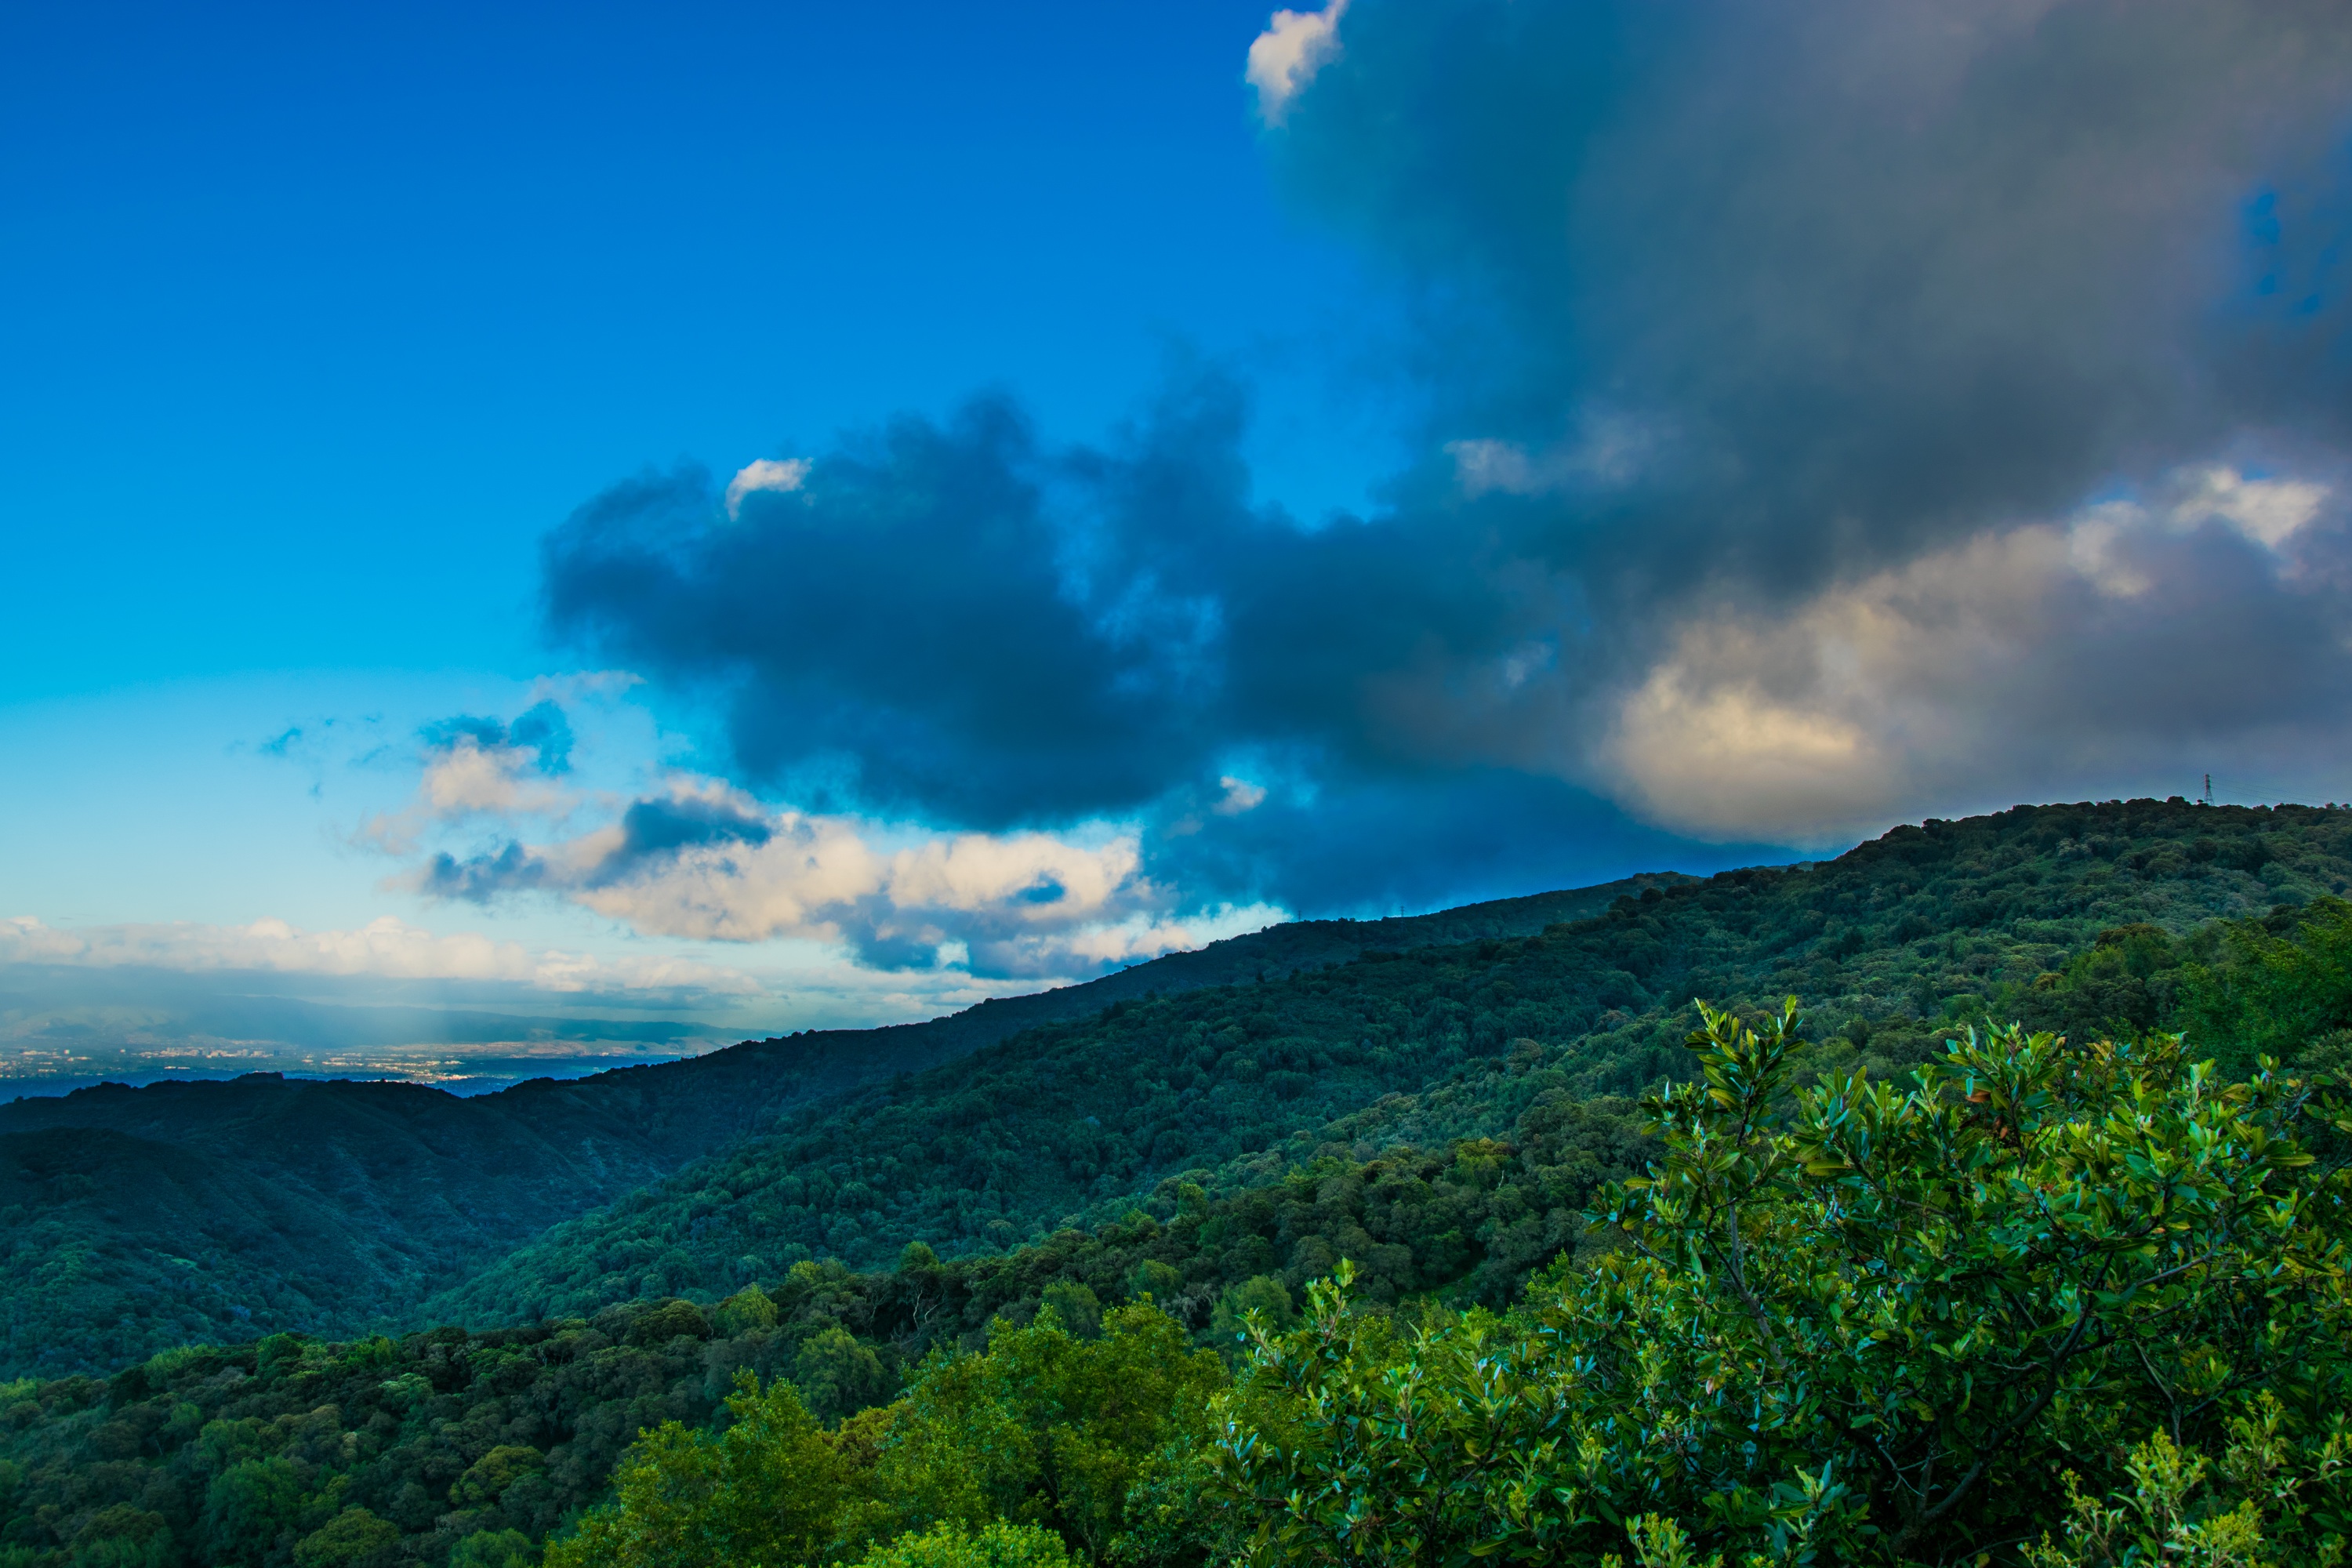
sea, nature, forest, horizon, mountain, cloud, sky, sunlight, morning, hill, dawn, mountain range, weather, meteorological phenomenon, geographical feature, atmospheric phenomenon, mountainous landforms